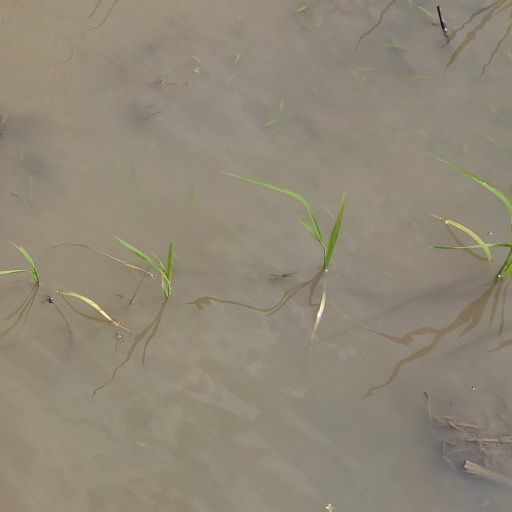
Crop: rice